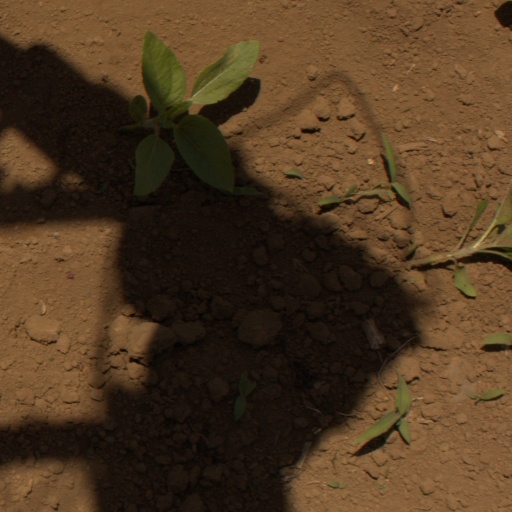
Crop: Jerusalem artichoke